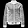
Label: Coat